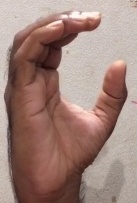
ASL sign: C